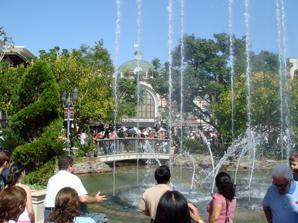
Building: The Grove at Farmers Market
Country: United States of America
Year built: 2002
Shopping mall in Los Angeles, California The Grove The animated fountains at The Grove Location Los Angeles Coordinates 34°04′19″N 118°21′27″W / 34.071964°N 118.357515°W / 34.071964; -118.357515 Address 189 The Grove Drive Los Angeles, CA 90036 Opening date February 2002 ; 22 years ago ( 2002-02 ) Developer Caruso Affiliated Owner Caruso Affiliated Architect David Williams Elkus Manfredi No. of anchor tenants 1 Total retail floor area 600,000 sq ft (56,000 m 2 ) No. of floors 2 Website www .thegrovela .com The trolley takes shoppers on a short ride from The Grove to Farmer's Market The Grove is a retail and entertainment complex in Los Angeles , located on parts of the historic Farmers Market . The mall features Nordstrom and Barnes & Noble . History The complex fills space previously occupied by an orchard and nursery , which were the last remains of a dairy farm owned by A. F. Gilmore in the latter part of the 19th century. The developers began demolition of an antiques alley and other older buildings on Third Street behind CBS Television City , and broke ground for the new mall in 1999. There was some controversy over potentially increasing traffic in a busy Los Angeles neighborhood that already offered several other shopping venues, including the Beverly Center . The Grove opened in 2002. The Warner Bros. tabloid television news program Extra was  taped in the complex from 2010-2013, usually on the mall's lawn area. From November 2015 to November 2017, it served as a venue for the fall finales of Dancing with the Stars . The history behind the development of the A. F. Gilmore property that eventually became The Grove was not without controversy. In 1984, A. F. Gilmore and neighboring CBS Television City hired Olympia & York California Equities Corp. to look into the possibility of creating a major business and entertainment complex that would have been twice as large as Universal City but would have required the demolition of all existing structures at both Farmers Market and CBS in the process. That plan was not well received by the City of Los Angeles or by its neighbors and the plan was later shelved. Two years later A. F. Gilmore and CBS hired Urban Investment & Development Co. of Chicago to create another development plan. In 1989, A. F. Gilmore announced that it was going to build a US$300 million mall adjacent to the existing Farmers Market and that the new project would be managed by JMB/Urban Development of Chicago. The proposed mall was going to be anchored by May Company California , Nordstrom , and J. W. Robinson's along with over 100 other stores. Later, the project was scaled down to 2 anchors. During the next decade, A. F. Gilmore announced in 1998 a further scaled down plan with Caruso Affiliated as the new development partner for a new proposal that eventually became The Grove at Farmers Market, a $100-million project on 25 acres (10 ha). Nordstrom signed on in 2001 to build a 122,000 sq ft (11,300 m 2 ) store. By early 2001, toy retailer FAO Schwarz also sign on for 25,000 sq ft (2,300 m 2 ) along with Banana Republic, Gap, Barnes & Noble, J. Crew, Maggiano's Italian restaurant and a 14-screen movie complex to be the initial stores in the new project. After many delays, the retail center finally opened in March 2002. FAO Schwarz was one of the first retail casualties at the Grove after FAO Schwarz's parent company had to declare bankruptcy in 2004. The Grove was able to replace the store with American Girl Place , which opened in April 2006. Abercrombie & Fitch closed their flagship store in February 2015, and was replaced seven months later with a Nike flagship store that opened in September 2015. Also in 2013, Banana Republic moved into a new space at the mall, and the old space was occupied by a Topshop / Topman store. In the original plan, the 14-screen movie complex was going to be built by Pacific Theatres to be its first Arc Light multiplex. At the last minute, Pacific Theatres pulled out of the project and opted to build the multiplex in Hollywood, ArcLight Hollywood , instead. Caruso decided to fund the construction of the multiplex out of the company's own pockets.  After 10 months of successful operations, Caruso decided to sell the multiplex outright. Pacific gave the highest bid at US$30 million. In May 2020, The Grove was damaged during protests over the murder of George Floyd . Caruso responded with an open letter that made a point of supporting the cause of the demonstrators, but criticized unspecified Los Angeles officials who failed to prevent violence that damaged many small businesses along the nearby streets that may never reopen. Pacific Theatres permanently ceased operations in 2021 due to the economic fallout of the COVID-19 pandemic . AMC Theatres acquired the lease to the Pacific Theatres locations at The Grove and Americana at Brand in July 2021. Design Apple Store at The Grove designed by Foster and Partners The 575,000-square-foot (53,400 m 2 ) outdoor marketplace is located in Los Angeles' Fairfax District . Initial architectural design was performed in-house by David Williams of Caruso Affiliated Holdings and by KMD Architects of San Francisco. Caruso Affiliated claims to have modeled its architectural designs on indigenous Los Angeles buildings, influenced by classic historic districts, with shopping alleys, broad plazas, and intimate courtyards. The design features a series of Art Deco -style false fronts , with boxy interiors similar to those found in other contemporary stores. Other critics opined the inward facing design does not incorporate the surrounding neighborhood and fails to connect to the Pan Pacific Park , the adjacent apartment complexes and Fairfax and Third St. facing businesses. The development design was to focus on patrons arriving by car to the 3500 parking structure. Attractions The Grove features a large central park with an animated fountain designed by WET . Its music-fountain show plays every hour, though the feature has a non-musical program in between shows. The water's choreography is reminiscent of the Fountains of Bellagio in Las Vegas —also designed by WET—but on a much smaller scale. The property also has a statue, The Spirit of Los Angeles . Live shows are often performed there—on the grassy area by the fountains. An internal transit system uses electric-powered trolley cars to link The Grove and the adjacent Farmers Market. The Farmers Market features 28 restaurants offering a diverse selection of cuisines, including American, Mexican, Asian/Pacific, Brazilian, Cajun, French, Greek/Middle Eastern, Italian, Japanese, Korean, and seafood. Christmas tree Main article: Grove Christmas Tree In mid-November, the Grove Christmas Tree is displayed, and lit every evening, beginning with the annual tree lighting ceremony . The tree remains lit every evening for the remainder of the Christmas season. Usually up to 100 feet (30 m) or more, it is one of the tallest Christmas trees in the Los Angeles area. In more recent years, The Grove also transforms "into a winter wonderland" where artificial snow falls every evening at 7 & 8 pm, through Christmas Eve. The Grove at night during the holiday season Main Street at The Grove, "The Spirit of Los Angeles" monument by De L'Esprie. The Grove parking structure with J.Crew References